Ampoule

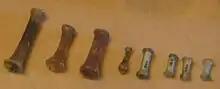
A collection of ancient ampoules

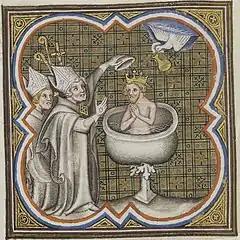
The Holy Ghost brings the Holy Ampulla for the baptism of Clovis I

Historically, ampoules were used to contain a small sample of a person's blood after death, which was entombed alongside them in many Christian catacombs. It was originally believed that only martyrs were given this burial treatment, though it is suspected to have been a widely practiced tradition.